Janine Watson

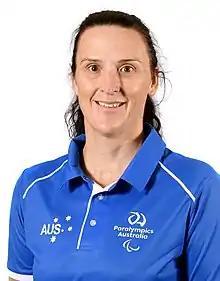
Watson in 2019

Janine Watson (born 4 June 1981) is Australia's first taekwondo Paralympian. She won one of the bronze medals in the women's +58 kg event at the 2020 Summer Paralympics in Tokyo, Japan. She is also an Australian wheelchair tennis champion.